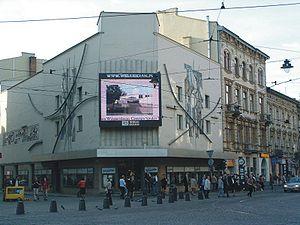
Le Théâtre Bagatela est une salle de spectacle à Cracovie en Pologne, fondée en 1918. La légende veut que le nom Bagatela ait été inventé par l’écrivain dont il porte le nom, Tadeusz Boy-Żeleński.